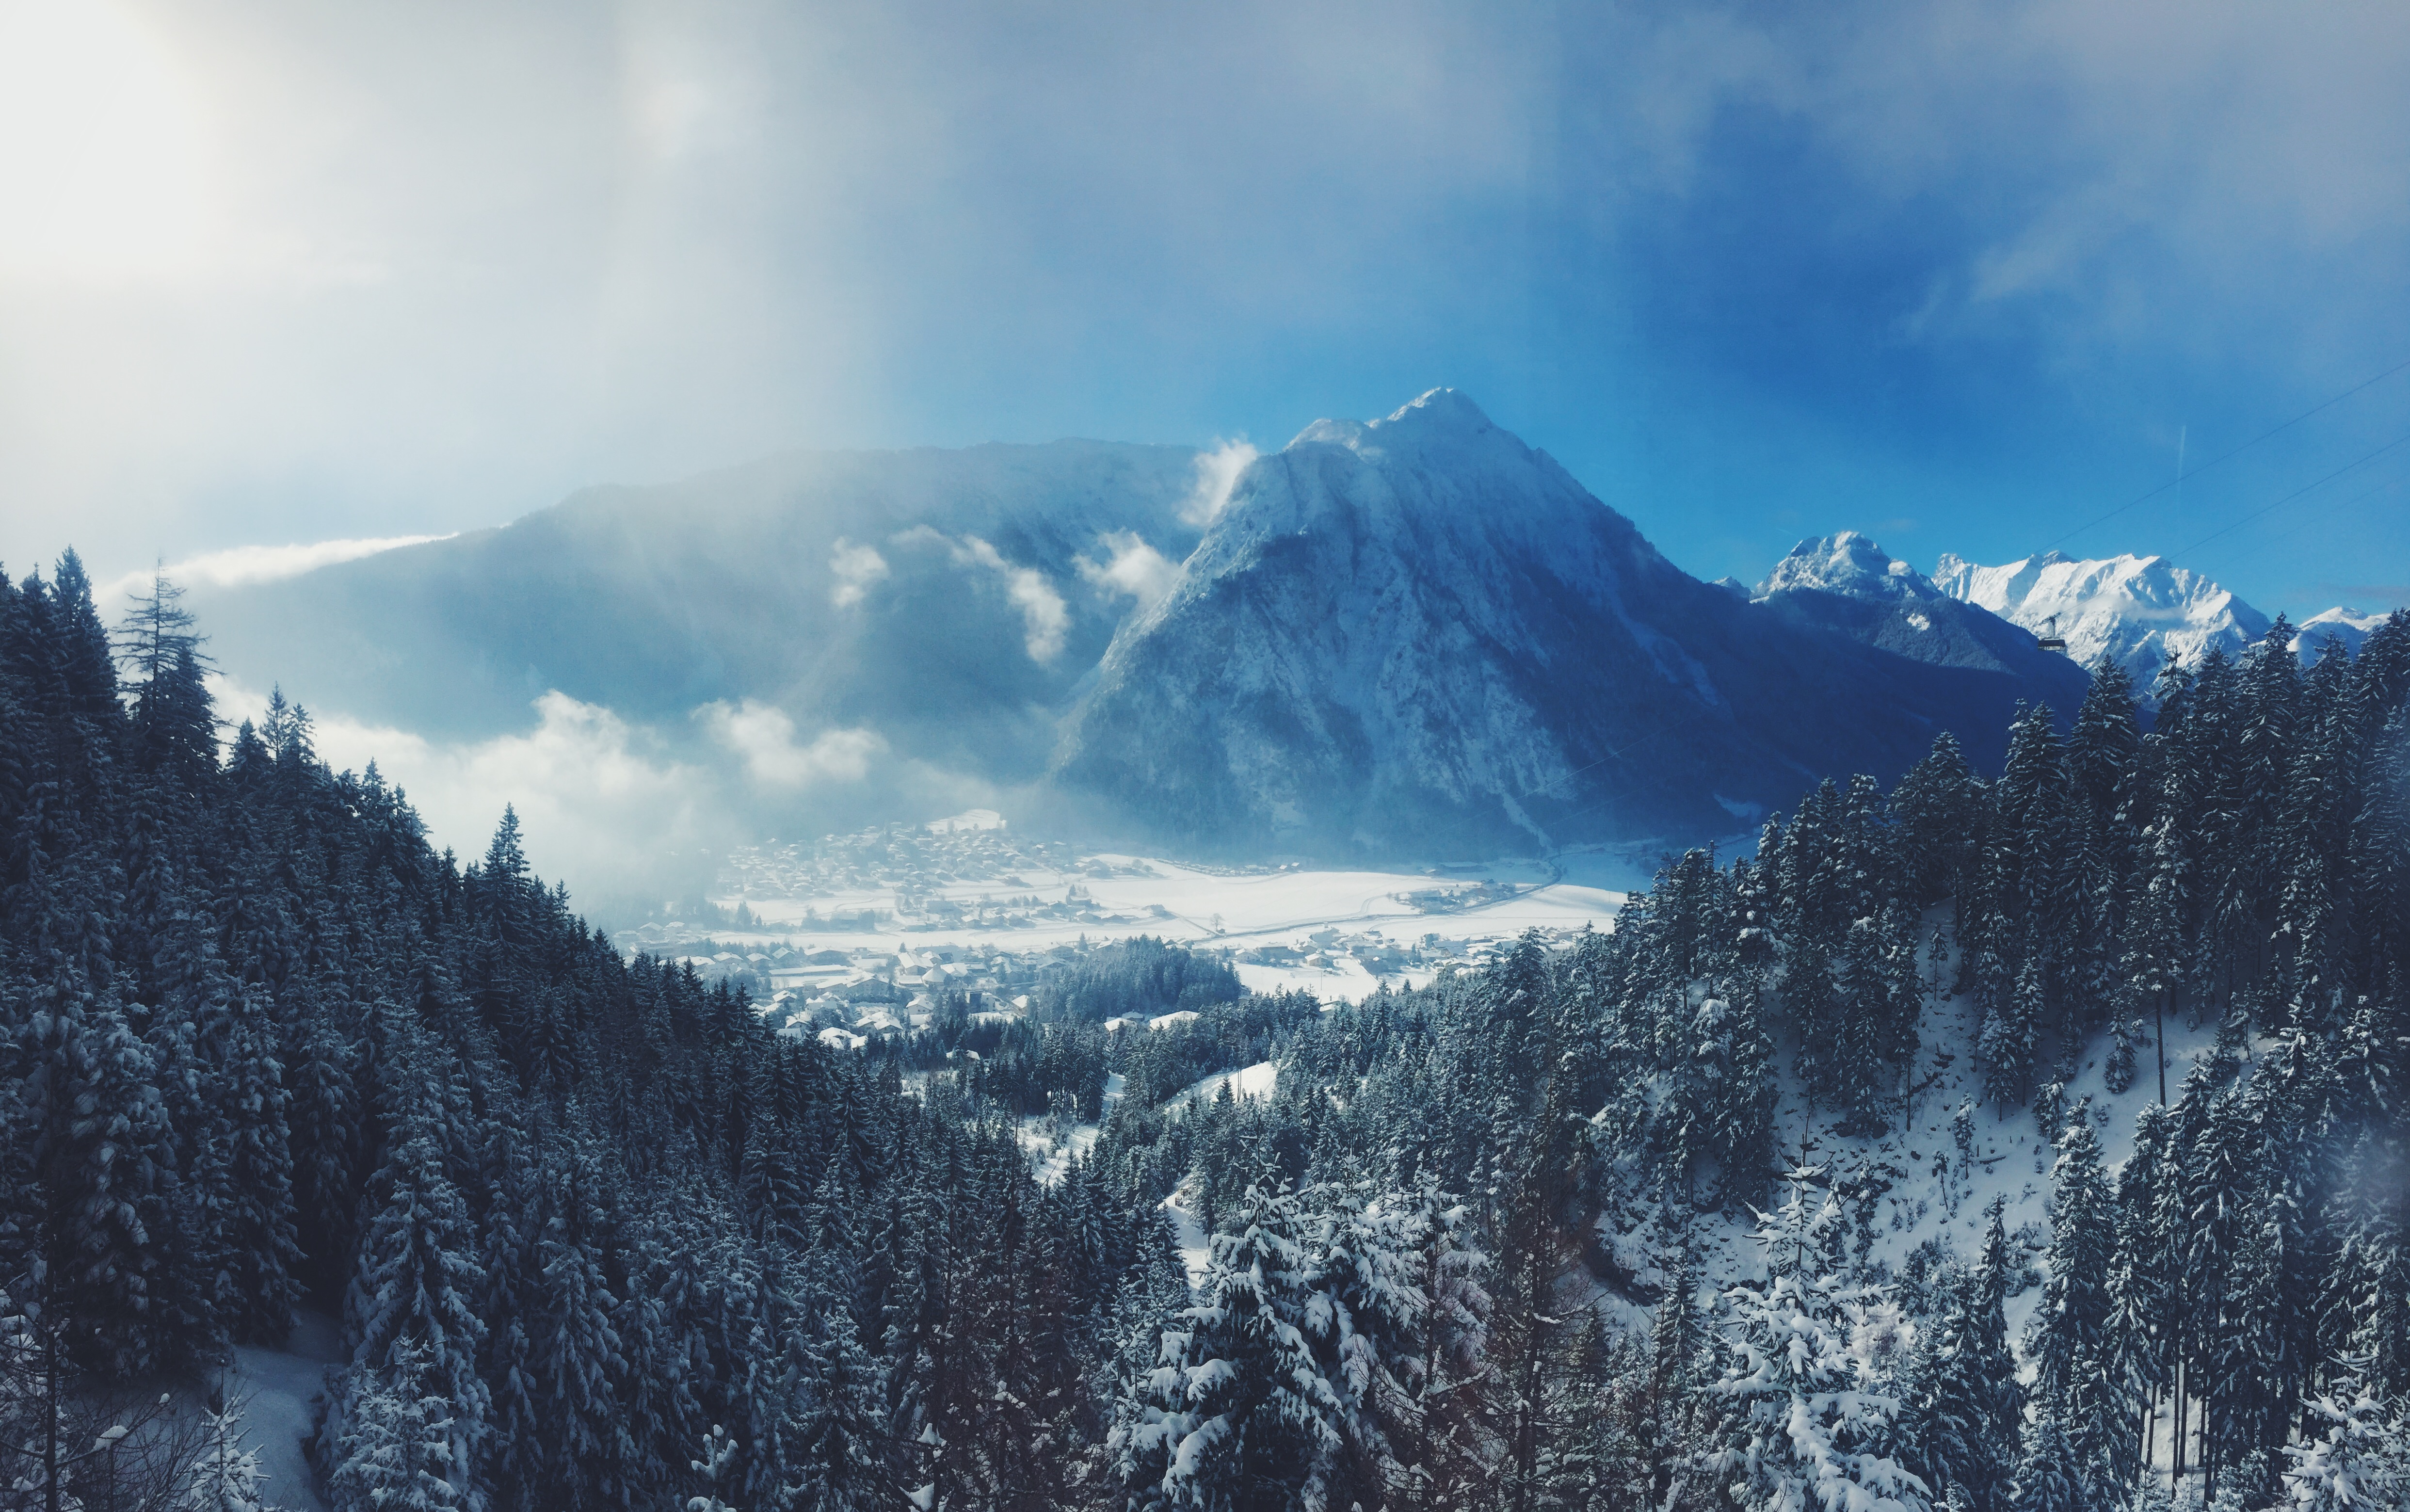
landscape, tree, nature, forest, wilderness, mountain, snow, winter, cloud, peak, mountain range, weather, season, ridge, summit, alps, cirque, landform, geographical feature, atmospheric phenomenon, mountainous landforms, geological phenomenon